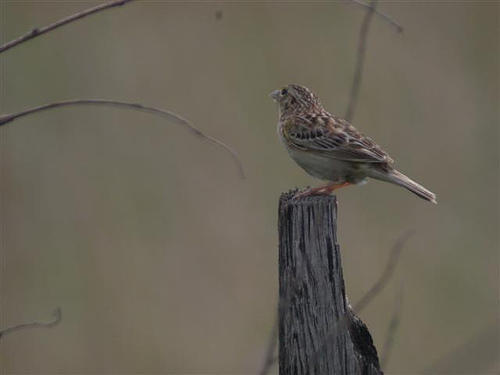
this small bird has pale brown feathers with a long tail, short legs and a short beak.
this is a small bird that is a brown-grey color with wings that are mottled brown and tan.
this bird is brown with white on its stomach and has a very short beak.
bird with light gray feathers on bottom portion, dark brown on top with tan secondaries.
this bird has a spotted back, a grey belly, and orange legs
this bird has wings that are brown and has a white belly
this bird has wings that are brown and has a white belly
this bird is brown with some hints of black on its feathers.
this is a mostly grey and white striped bird with a lighter grey tail and orange legs.
bird has a grey belly and rump, with a head small relative to it's size, a small pointed beak, and has grey, black and brown back and head.
Species: Grasshopper Sparrow